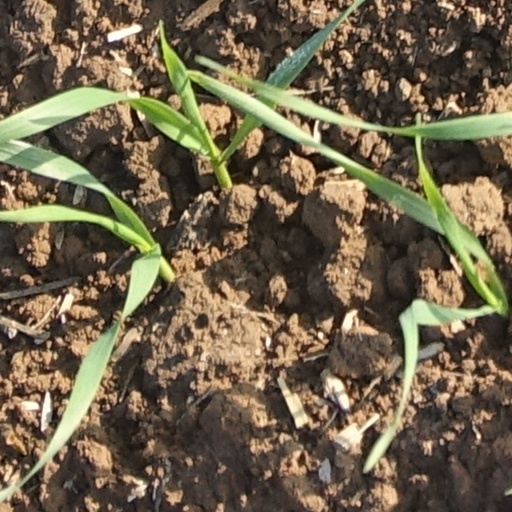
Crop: wheat